Greg Wilson (DJ)

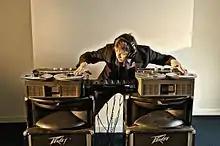
Wilson in 2005

Greg Wilson (22 February 1960) is an English DJ and producer, associated with both the early 1980s electro scene in Manchester and the current disco/re-edit movement. He is also a writer/commentator on dance music and popular culture.